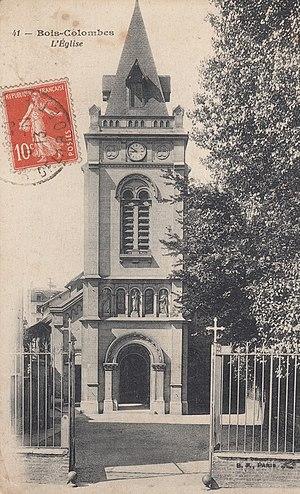
Eglise de Bois-Colombes
L'église Notre-Dame-de-Bon-Secours est une église située rue du Général-Leclerc, dans la commune de Bois-Colombes qui dépend du diocèse de Nanterre.